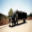
Label: truck